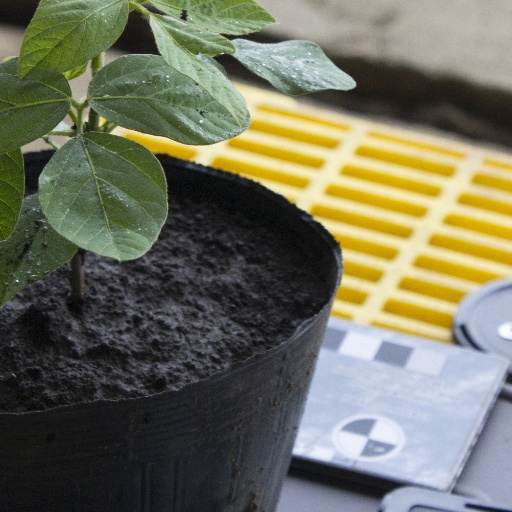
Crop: soybean